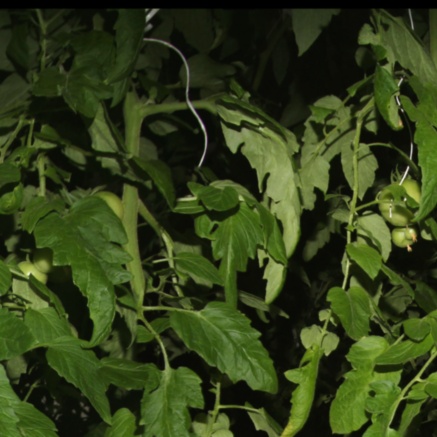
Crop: tomato